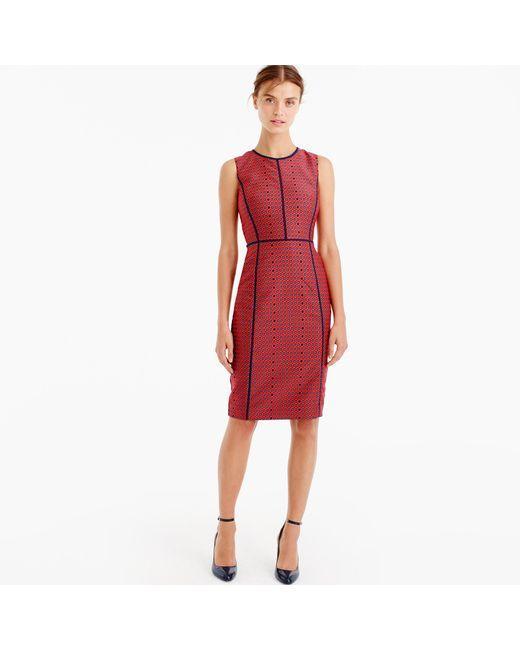
rotes ärmelloses Midi-Bürokleid mit schwarzem Futter